Superstition in Great Britain

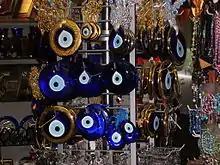
A Nazar amulet, traditionally used to protect against the evil eye

England's superstitions, deeply rooted in folklore and history, span national symbols, regional beliefs, and modern practices. A well-known legend holds that the ravens at the Tower of London protect the Crown and nation; their departure would signal Britain's collapse, a belief so strong that King Charles II ensured their permanent presence. In Lincolnshire, 16th–17th-century "witches' marks"—carvings in places like Gainsborough Old Hall—were etched to ward off evil spirits, reflecting widespread fears of witchcraft. In Dorset, a slow-boiling kettle is thought to be bewitched, possibly due to a toad inside, a superstition linked to historical witch fears.